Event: Nepal Earthquake
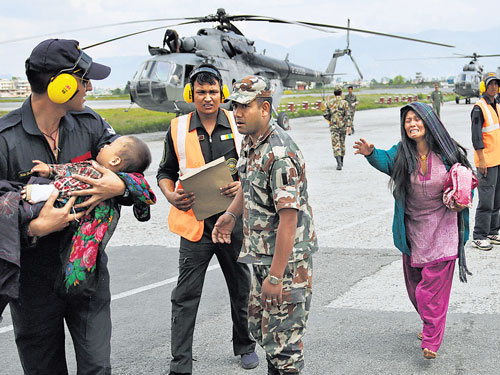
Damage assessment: damage